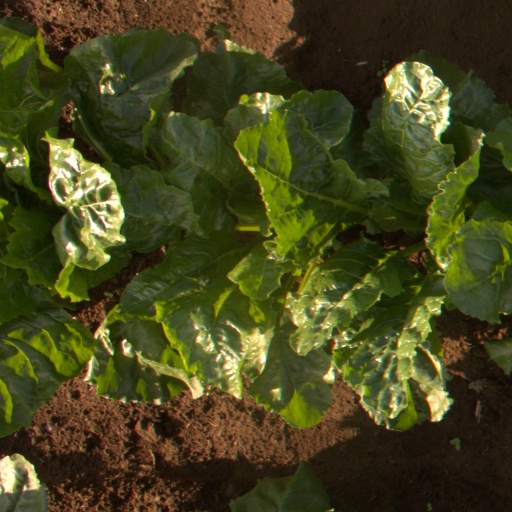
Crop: sugar beet